Bill Luff Sr.

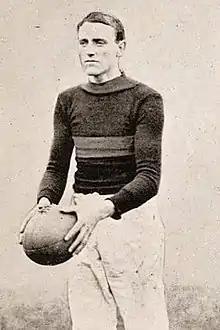
Luff in 1910

William John Luff (15 January 1886 – 6 September 1952) was an Australian rules footballer who played with the Richmond in the Victorian Football League (VFL).